Aragakashinokidai Station

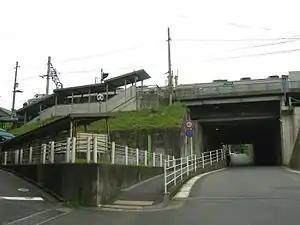
Araga-Kashinokidai Station (August 2009)

is a passenger railway station in located in the city of Fukuchiyama, Kyoto Prefecture, Japan, operated by the private railway company Willer Trains (Kyoto Tango Railway).